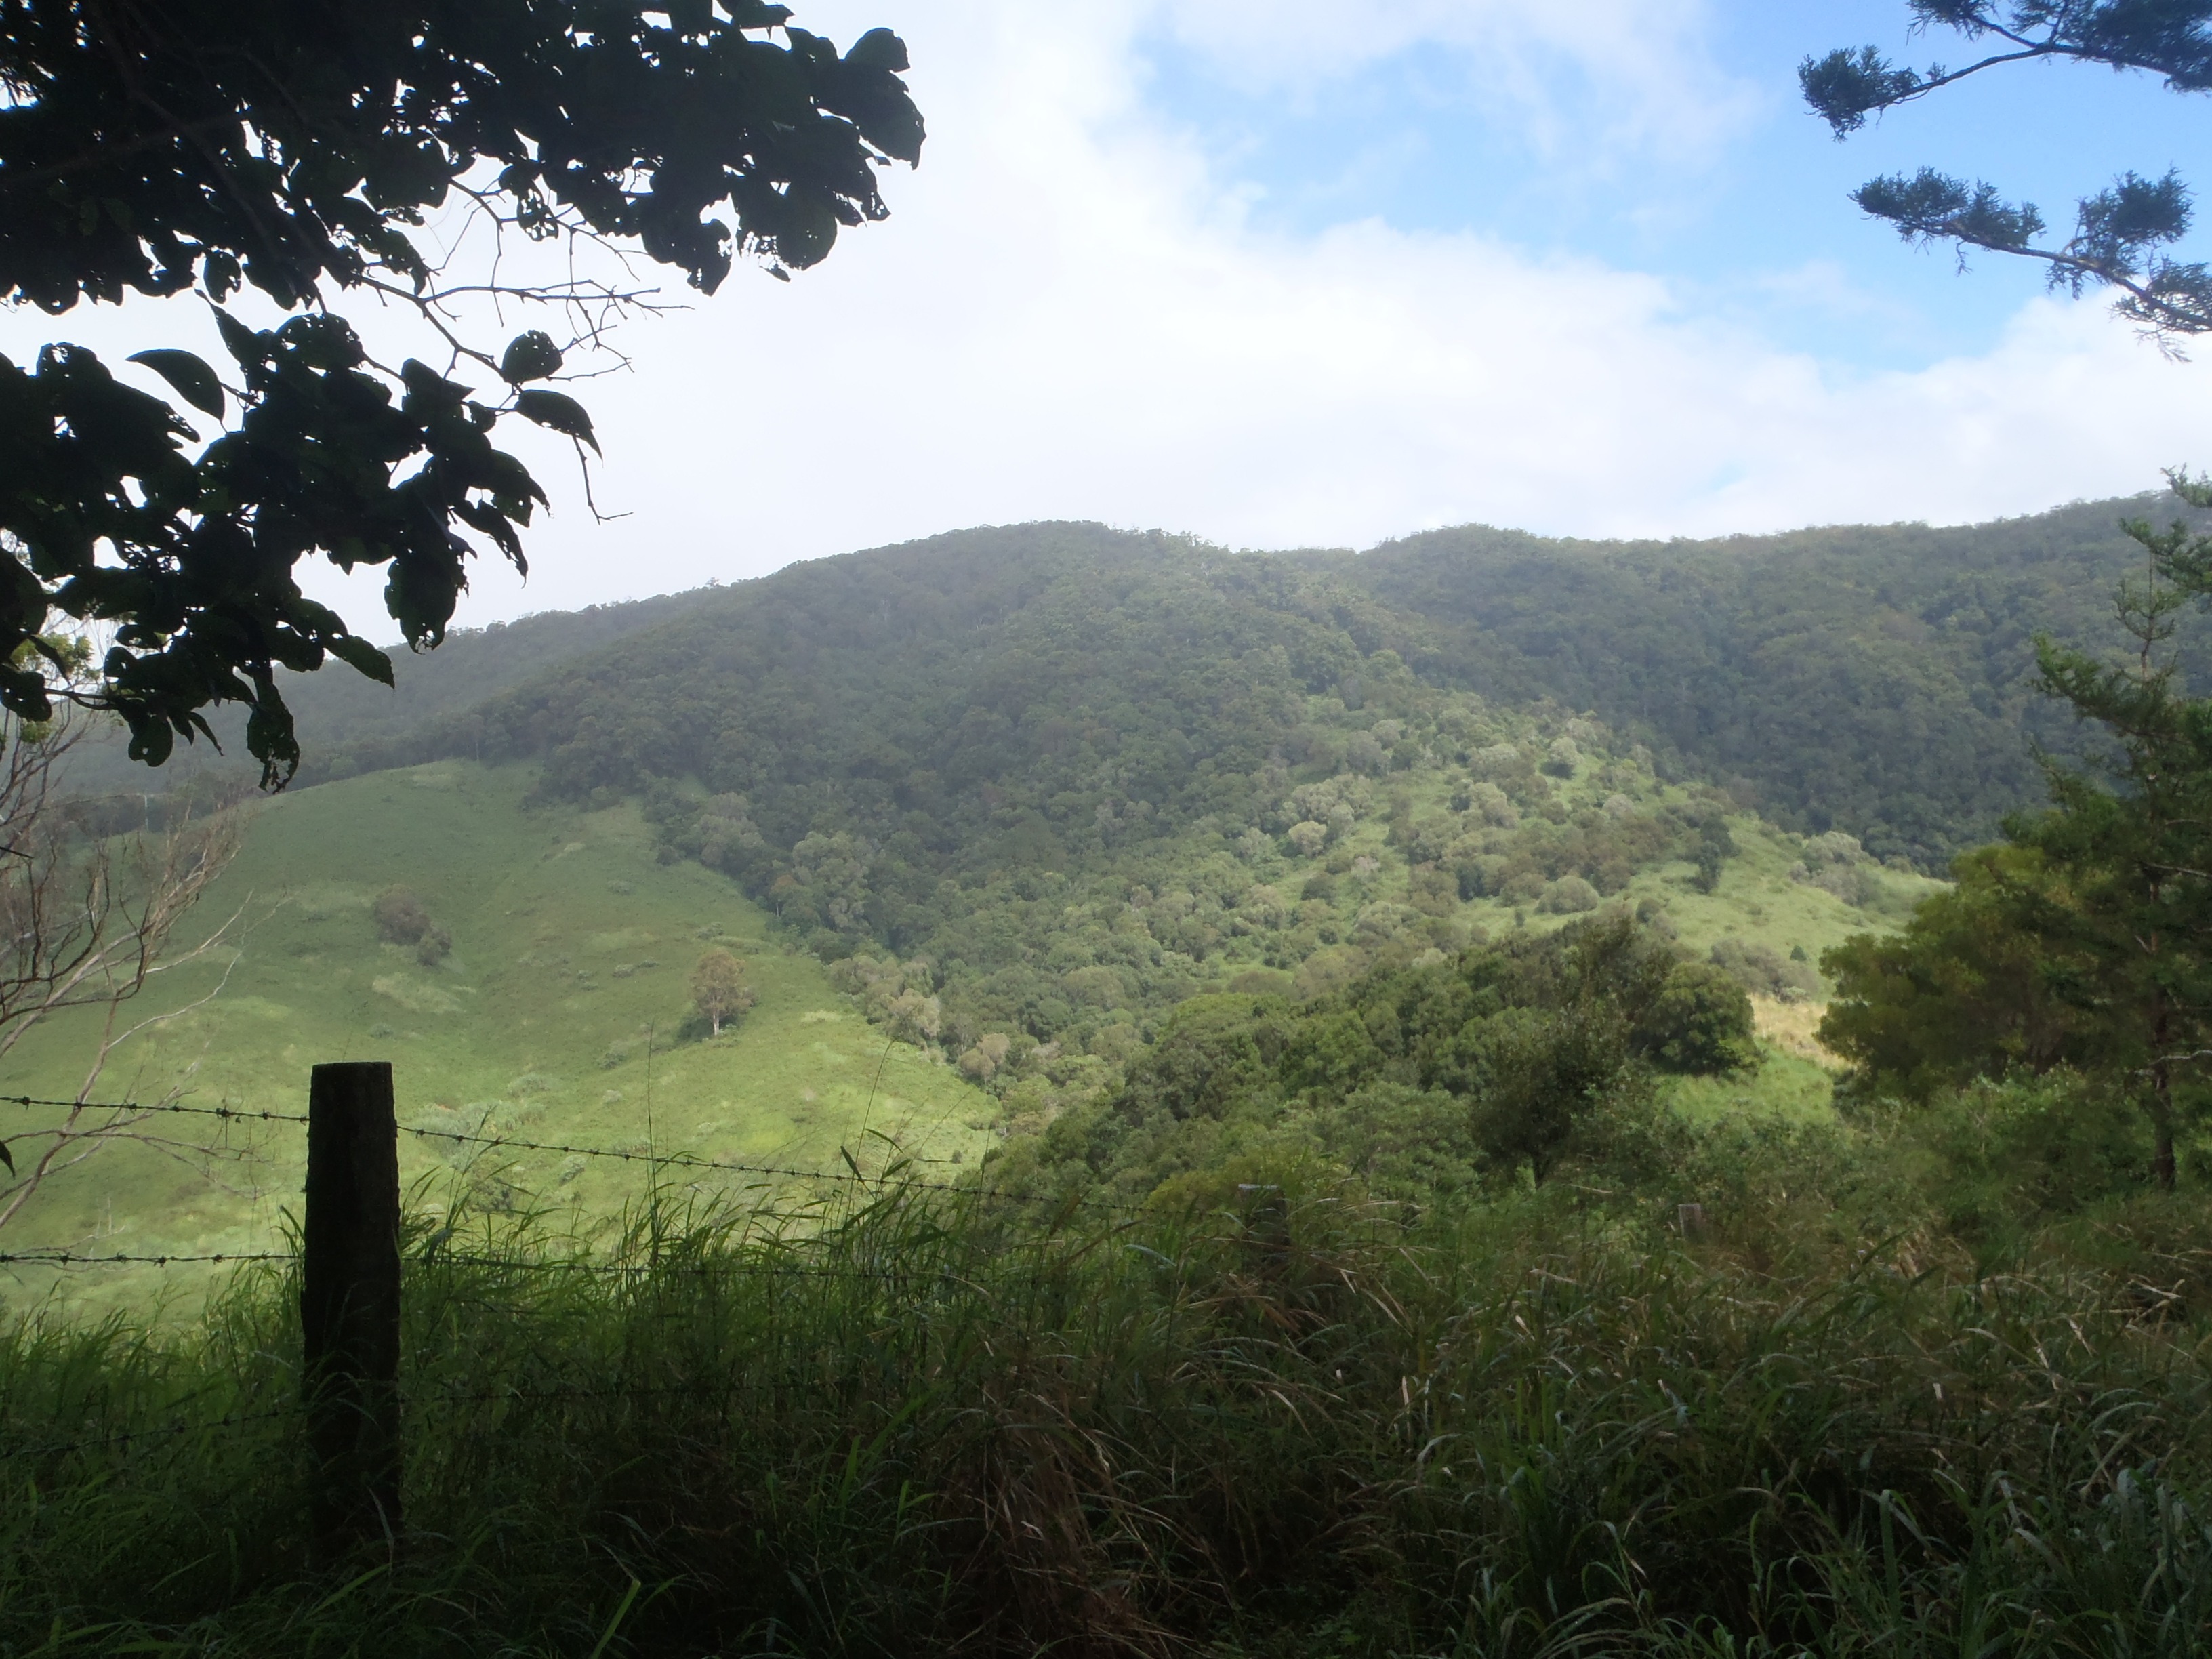
landscape, tree, nature, forest, grass, wilderness, mountain, sky, meadow, hill, valley, jungle, pasture, highland, national park, ridge, plain, grassland, vegetation, rainforest, outlook, plateau, escarpment, fell, ecosystem, rural area, nature reserve, hill station, biome, mountainous landforms, land lot, ecoregion, shrubland, plant community, mount scenery